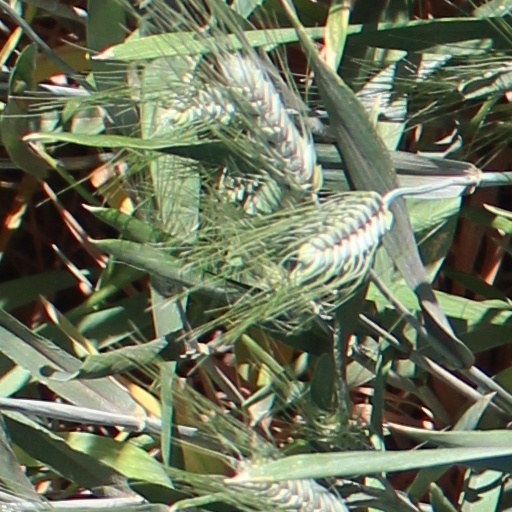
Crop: wheat